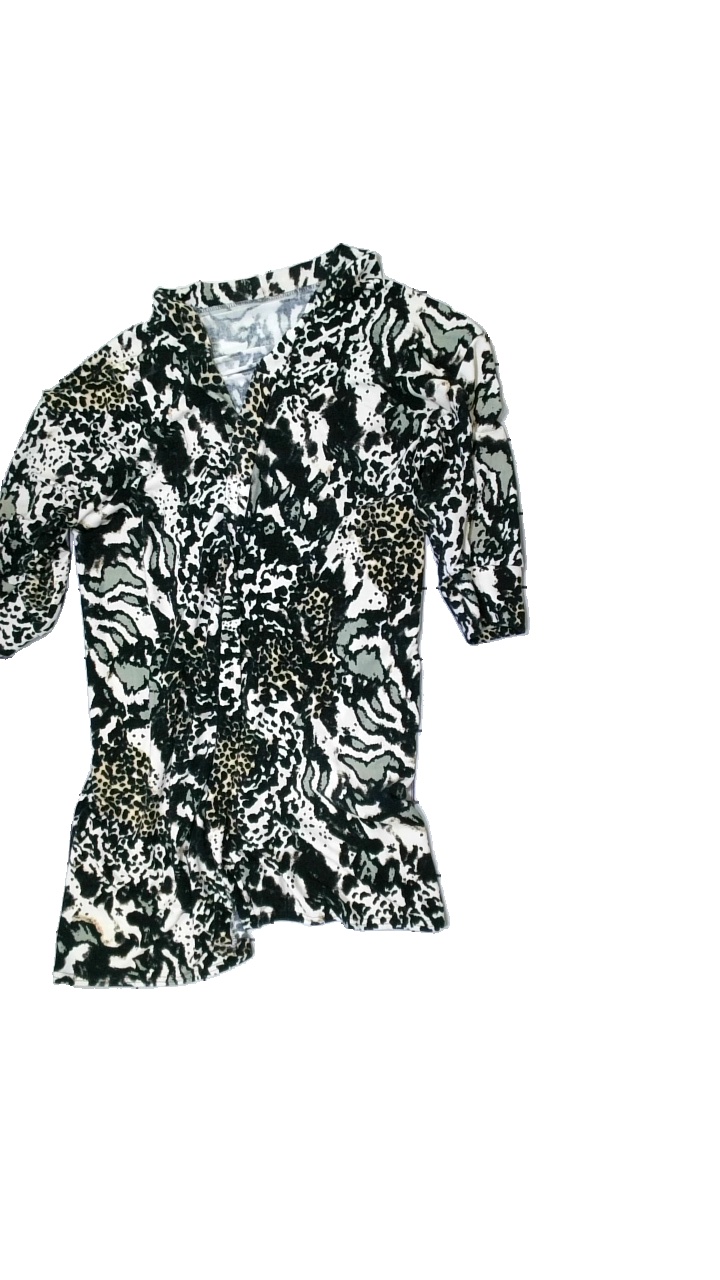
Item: Cardigan (Ladies)
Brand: Missing
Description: cardigan with animalprint
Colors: Green, Black, Beige, Multicolor
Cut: Loose
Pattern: Animal print
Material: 100% Polyester
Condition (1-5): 2
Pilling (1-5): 2
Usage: Recycle
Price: <50